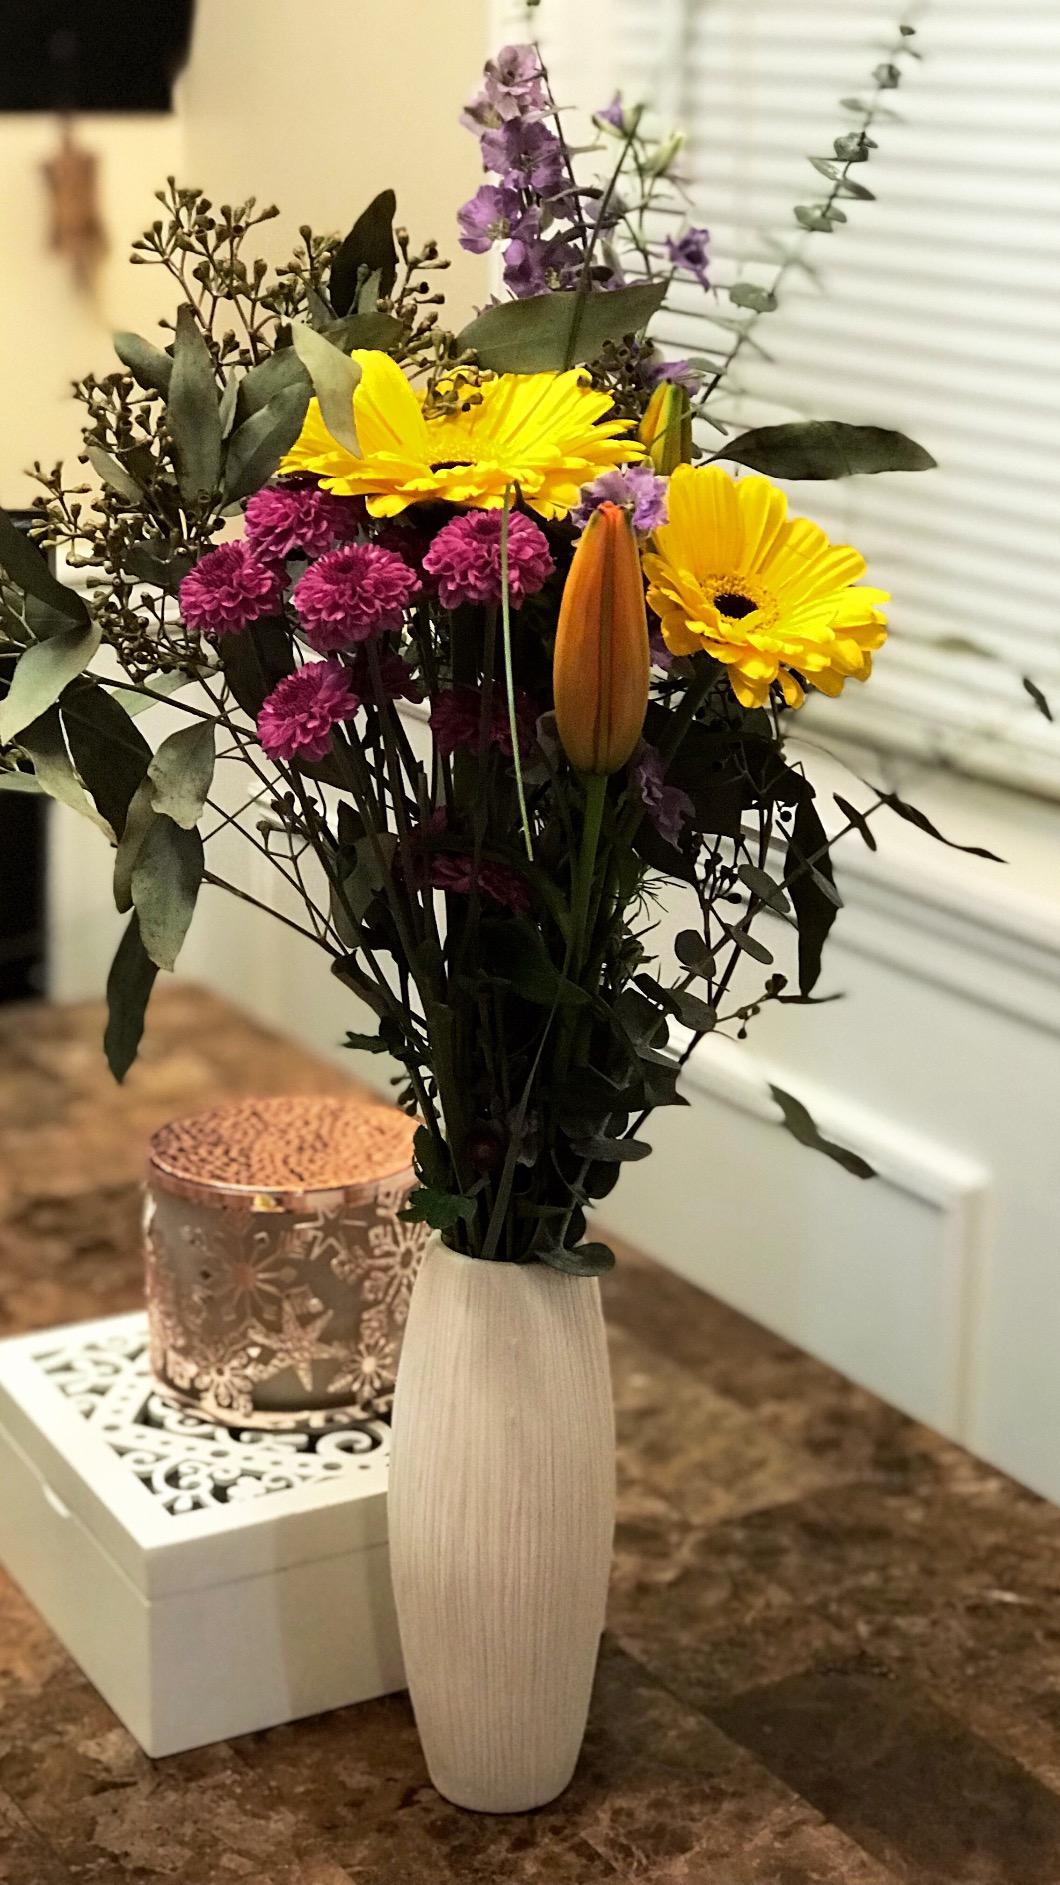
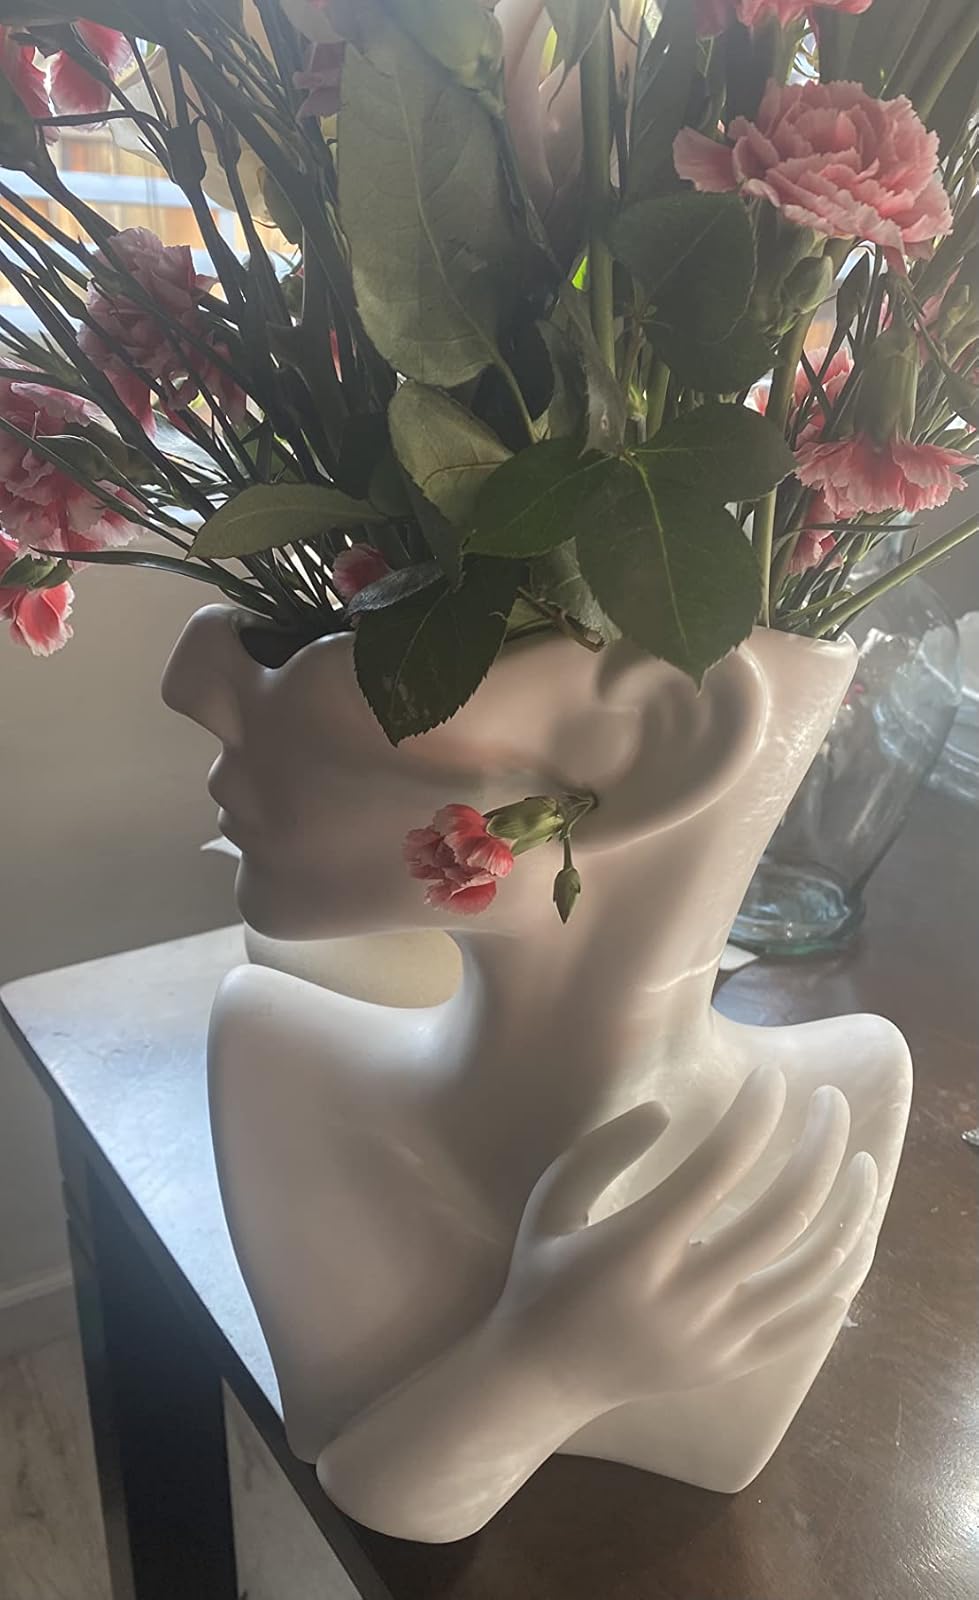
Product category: vase
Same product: no